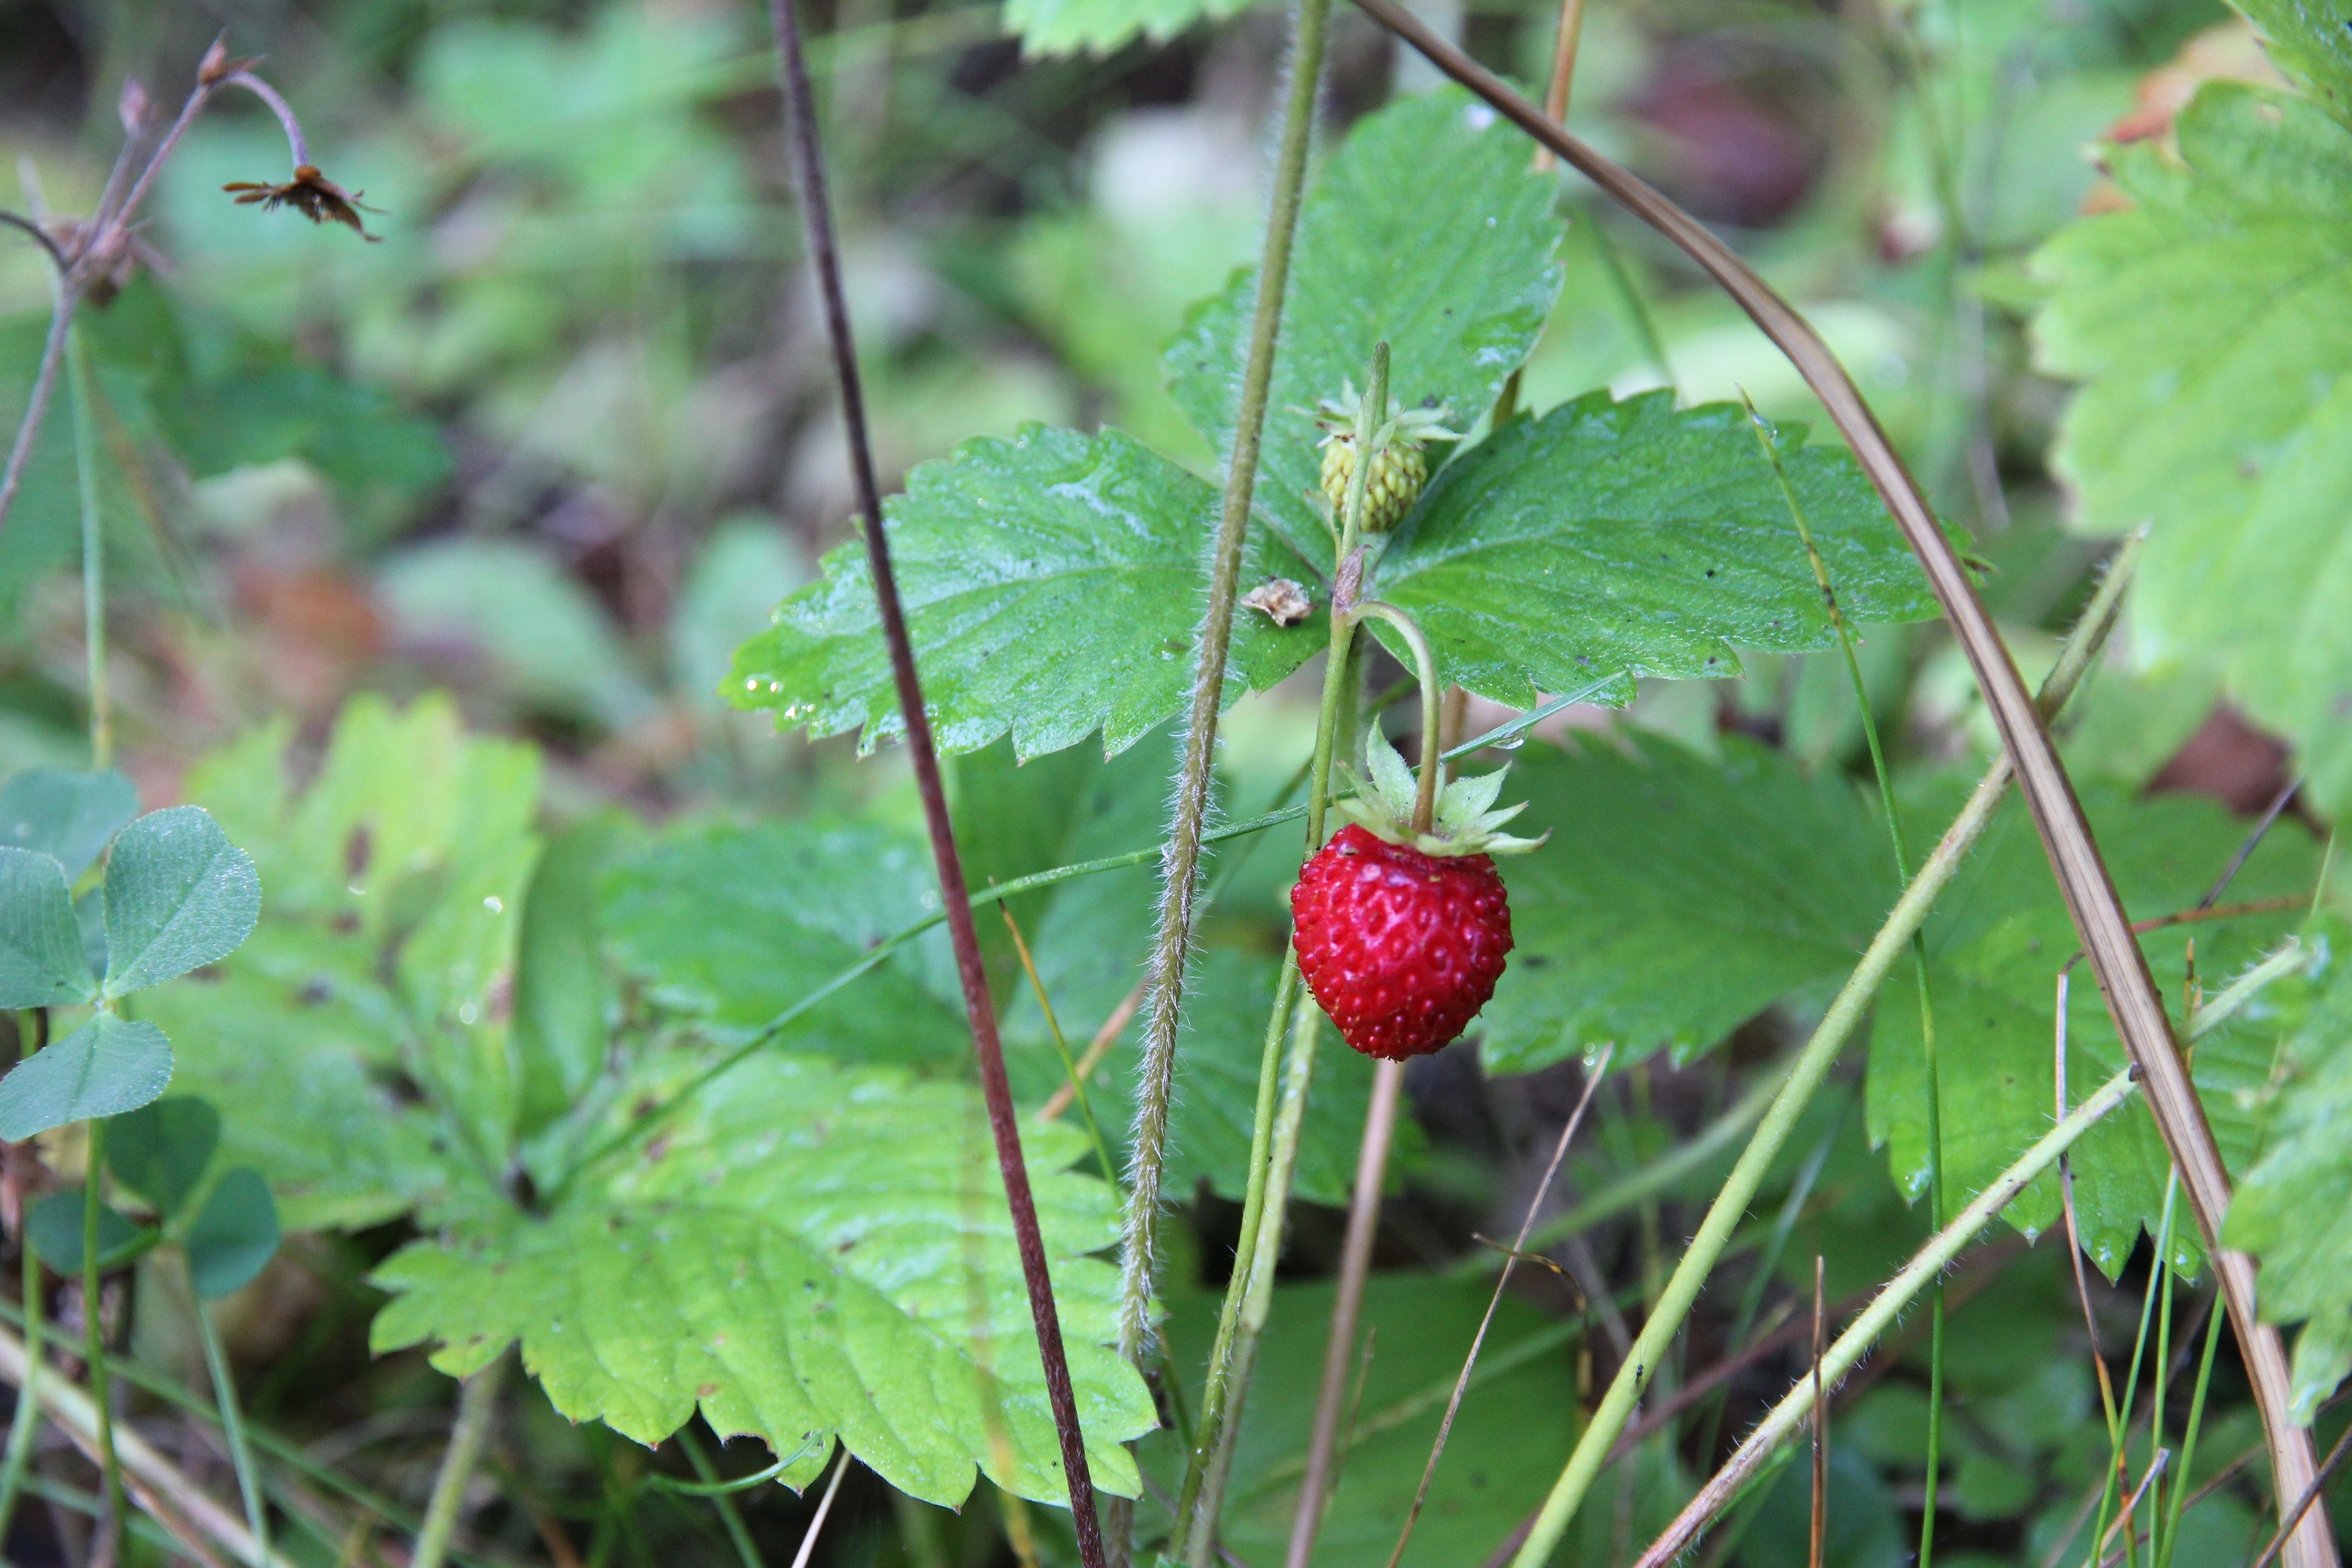
nature, forest, grass, plant, fruit, berry, leaf, flower, food, produce, macro, closeup, flora, wildflower, strawberries, living nature, macro photography, greens, shades of green, flowering plant, wild strawberry, cloudberry, land plant, dewberry, mock strawberry